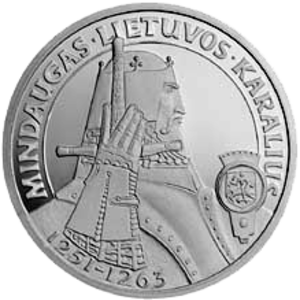
Antanas Žukauskas, né le 9 mars 1939 à Pienionys, dans l'apskritis d'Utena, en Lituanie, est un sculpteur, médailleur et graveur lituanien.